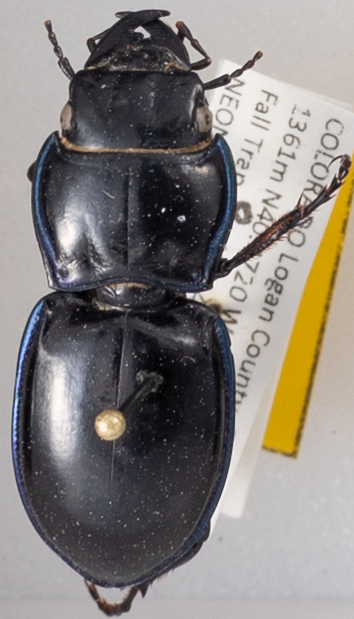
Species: Pasimachus elongatus
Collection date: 2014-07-08 04:00:00
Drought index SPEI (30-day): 0.568
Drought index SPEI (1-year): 0.646
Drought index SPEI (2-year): -0.968